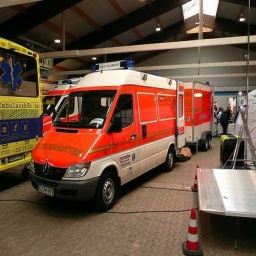
Label: ambulance